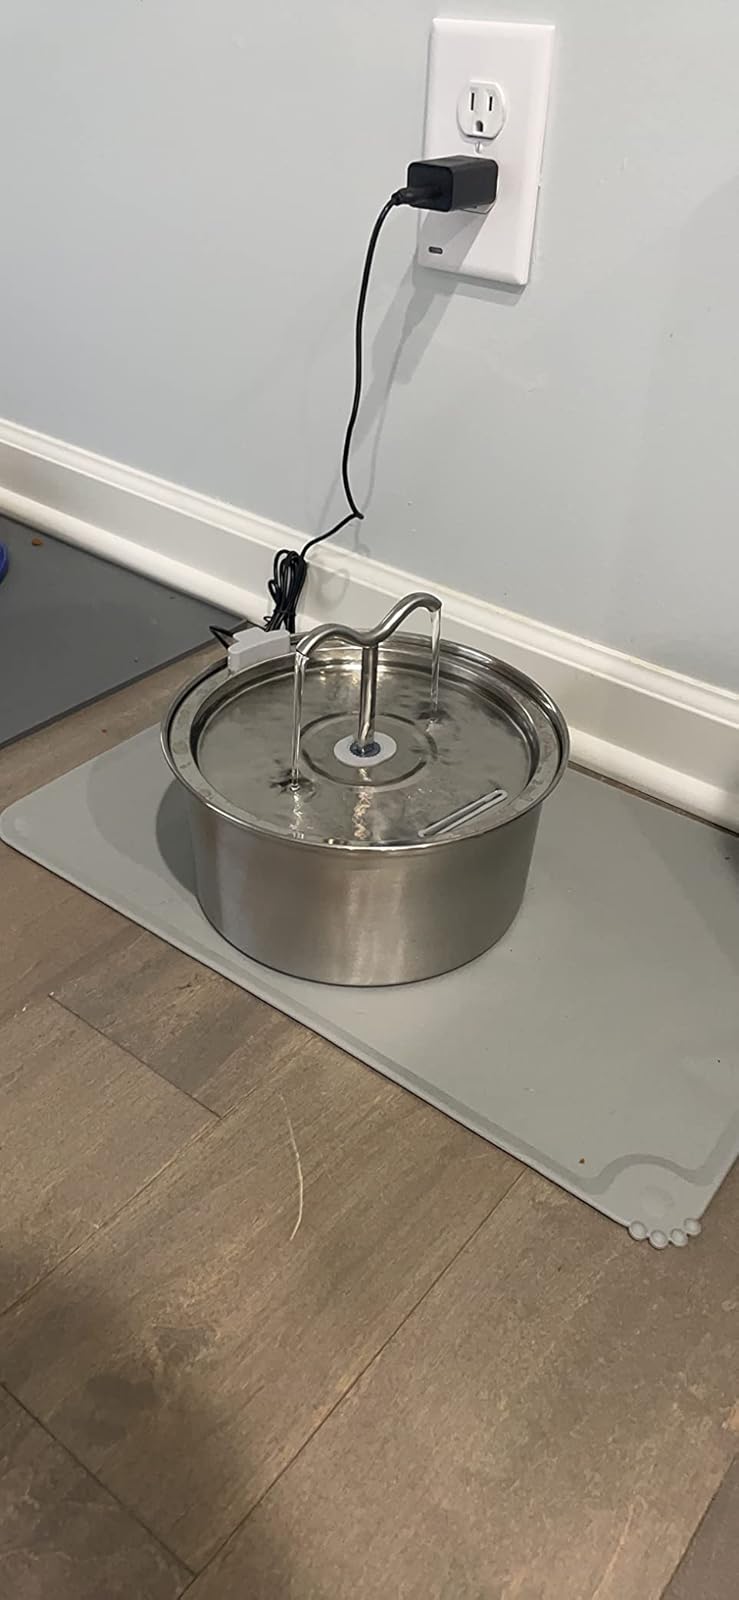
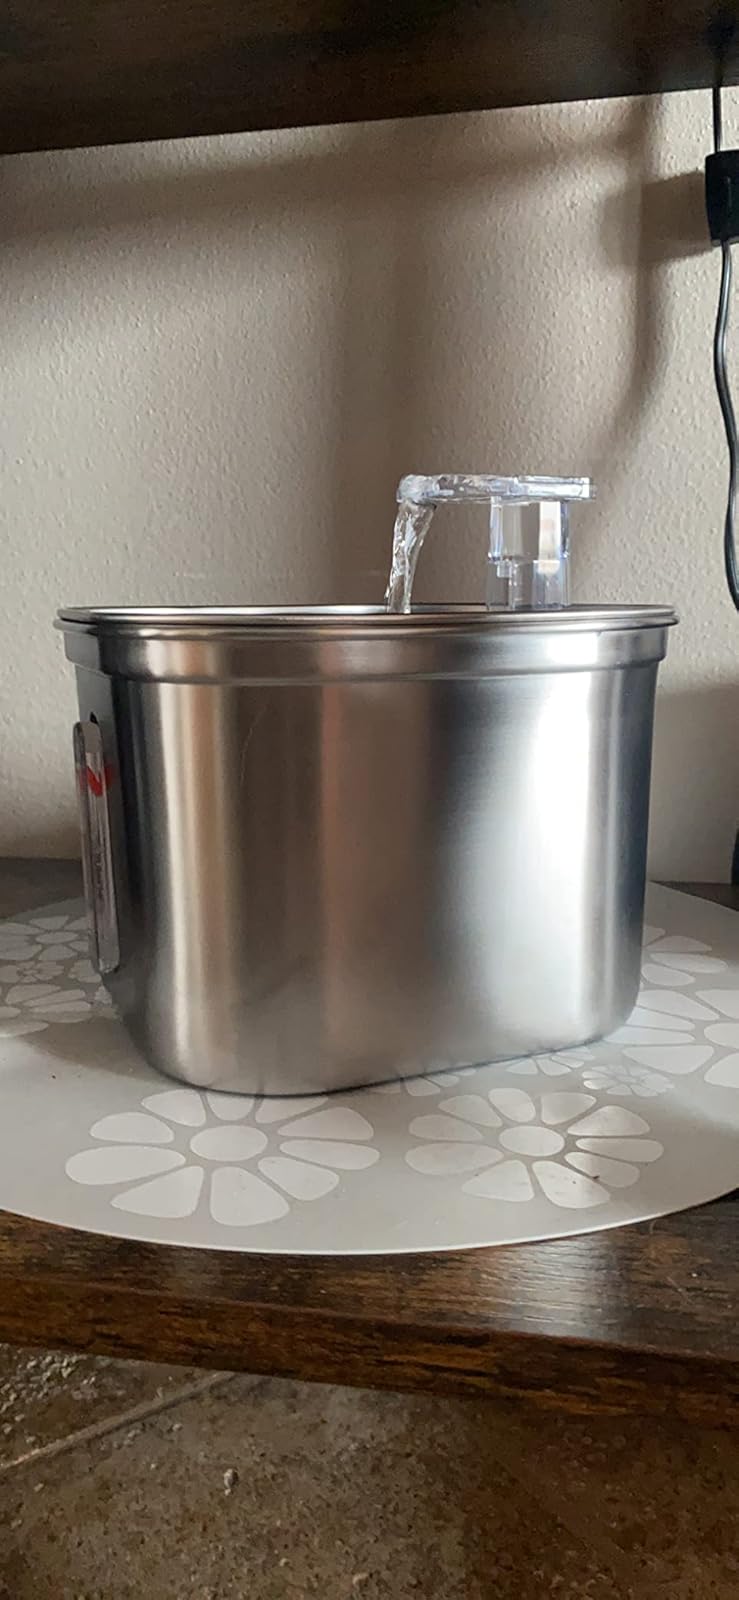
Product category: items_bowl
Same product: no